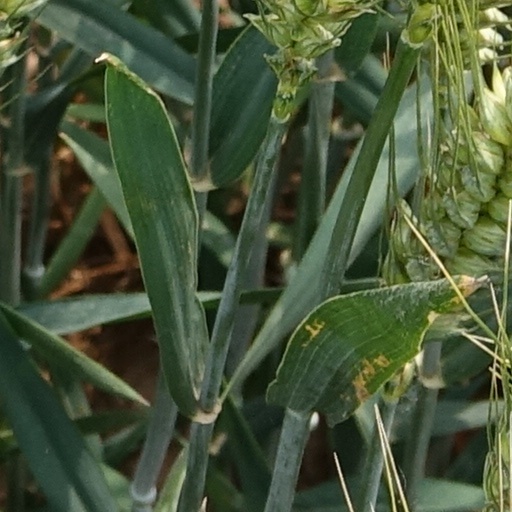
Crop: wheat